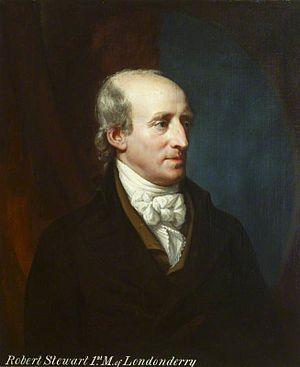
Robert Stewart, 1ᵉʳ marquis de Londonderry PC, était un homme politique et propriétaire foncier irlandais, le père de l'homme politique Robert Stewart. Il est un ancêtre de Winston Churchill.